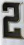
Number: 2